Alresford railway station (Essex)

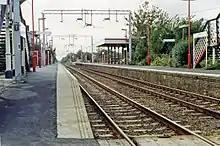
Alresford station in August 1992

The station and single-track railway line was built, and opened on March 4, 1866, by the Tendring Hundred Railway using trains from the Great Eastern Railway. Trains originally ran between St Botolph's, Colchester and Weeley five times per day. In 1867, the line was extended to Walton-on-the-Naze. In the early 1880's the Great Eastern Railway bought up the local railway companies. It later became part of the London and North Eastern Railway following the Grouping of 1923, and then passed to the Eastern Region of British Railways upon nationalisation in 1948. After sectorisation was introduced, the station was served by Network SouthEast until the privatisation of British Rail.